Cölln

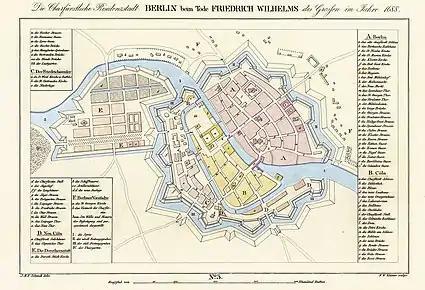
A 1686 map of Berlin and neighboring cities with Cölln labelled "B" and highlighted in yellow

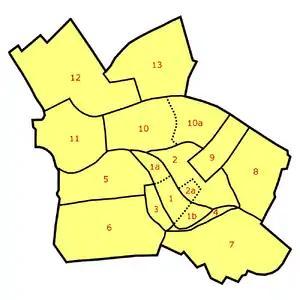
Neighborhoods in Berlin-Mitte: Old Cölln [1] (with Museum Island [1a], Fischerinsel [1b]), Alt-Berlin [2] (with Nikolaiviertel [2a]), Friedrichswerder [3], [4], Dorotheenstadt [5], Friedrichstadt [6], Luisenstadt [7], Stralauer Vorstadt (with Königsstadt) [8], Alexanderplatz Area (Königsstadt and Altberlin) [9], Spandauer Vorstadt [10] (with Scheunenviertel [10a]), Friedrich-Wilhelm-Stadt [11], Oranienburger Vorstadt [12], Rosenthaler Vorstadt [13]

Cölln was the twin city of Old Berlin (Alt-Berlin) from the 13th century to the 18th century. Cölln was located on the Fisher Island section of Spree Island, opposite Altberlin on the western bank of the River Spree, until the cities were merged by Frederick I of Prussia to form Berlin in 1710. Today, the former site of Cölln is the historic core of the modern Mitte locality of the Berlin-Mitte borough in central Berlin.